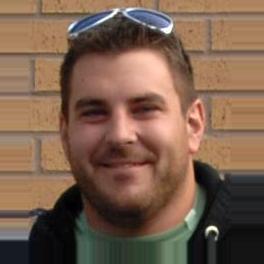
Age: 25